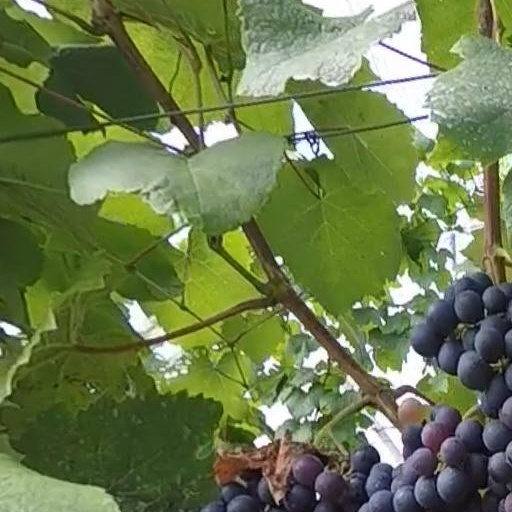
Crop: grape